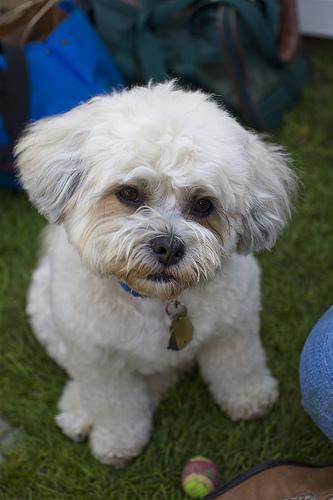
Maltese_dog